Diploma

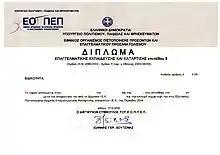
Greek Vocational Training Diploma

In Hong Kong, Diploma or Advanced Diploma/Certificate (Qualifications Frameworks Level 4), Professional Diploma/Certificate (Qualifications Frameworks Level 4), higher diploma, and associate degree are below the level of the bachelor's degree.